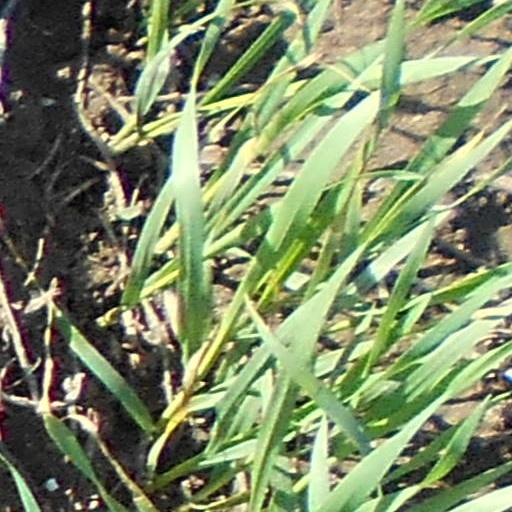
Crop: wheat